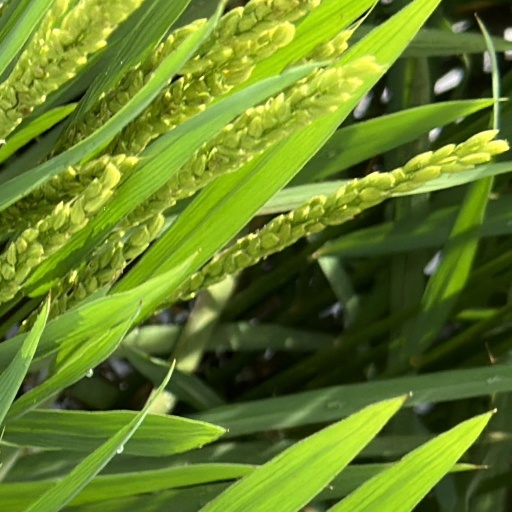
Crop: rice